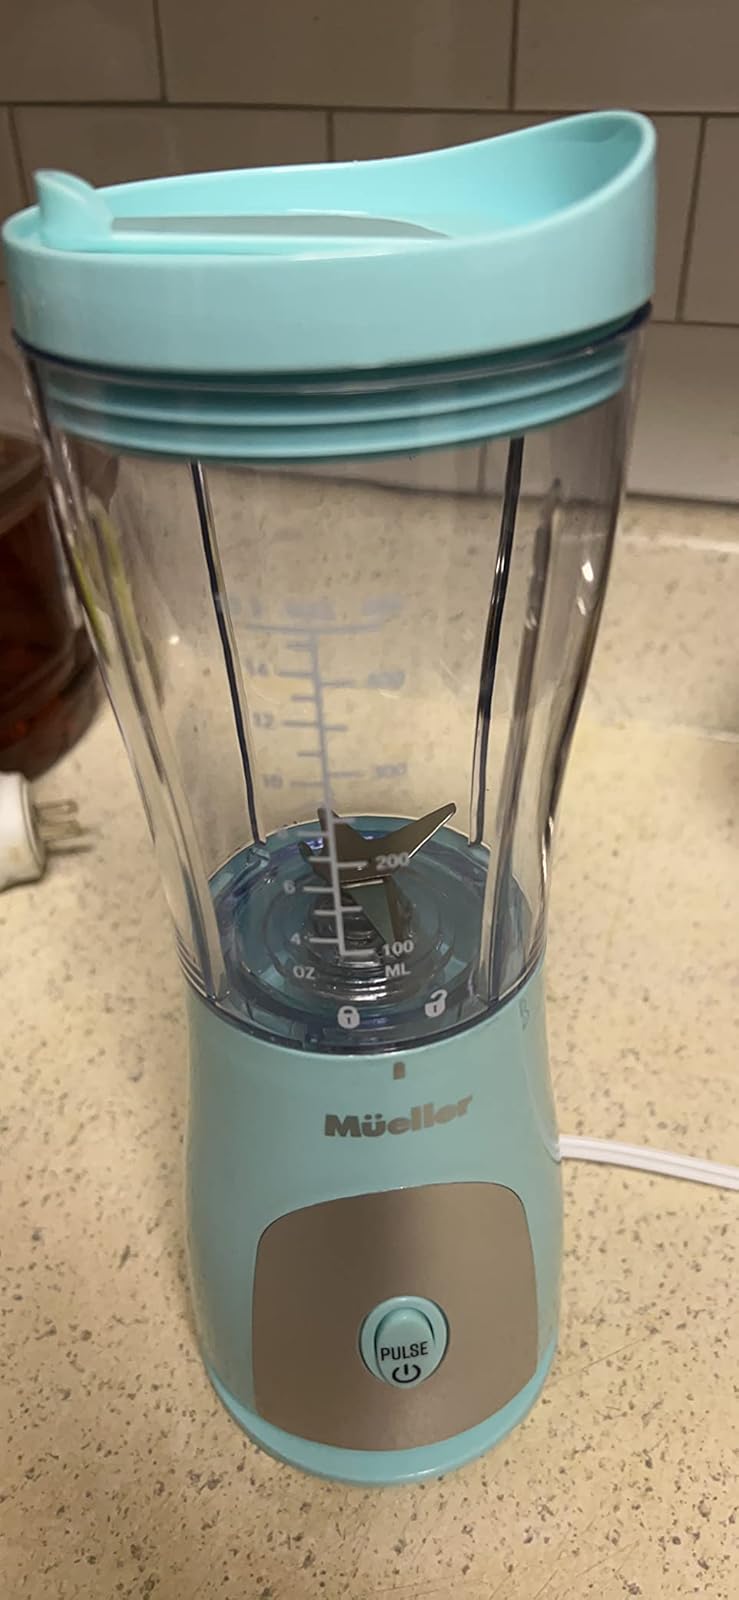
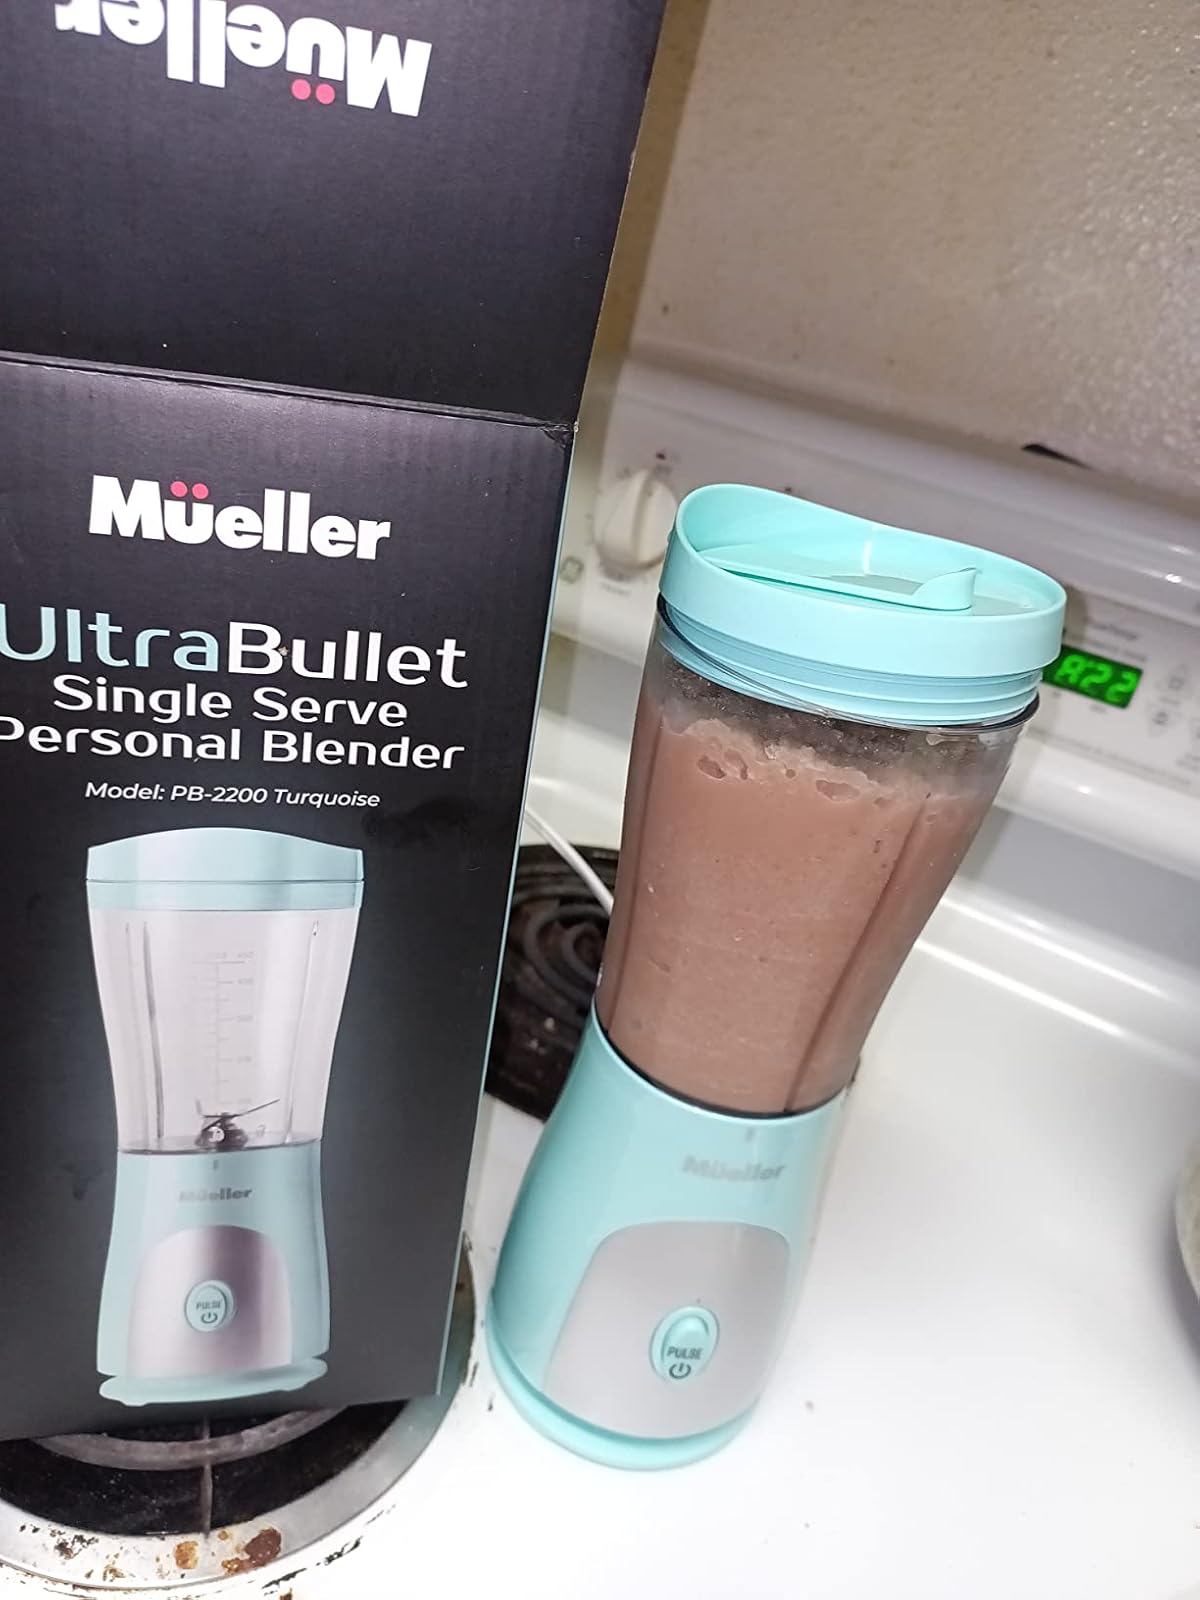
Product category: items_blender
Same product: yes